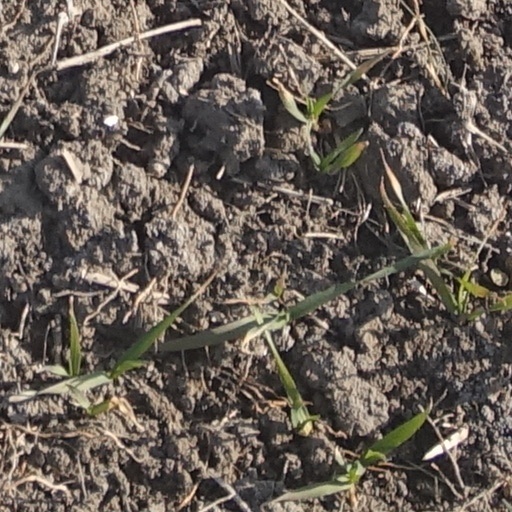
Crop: wheat